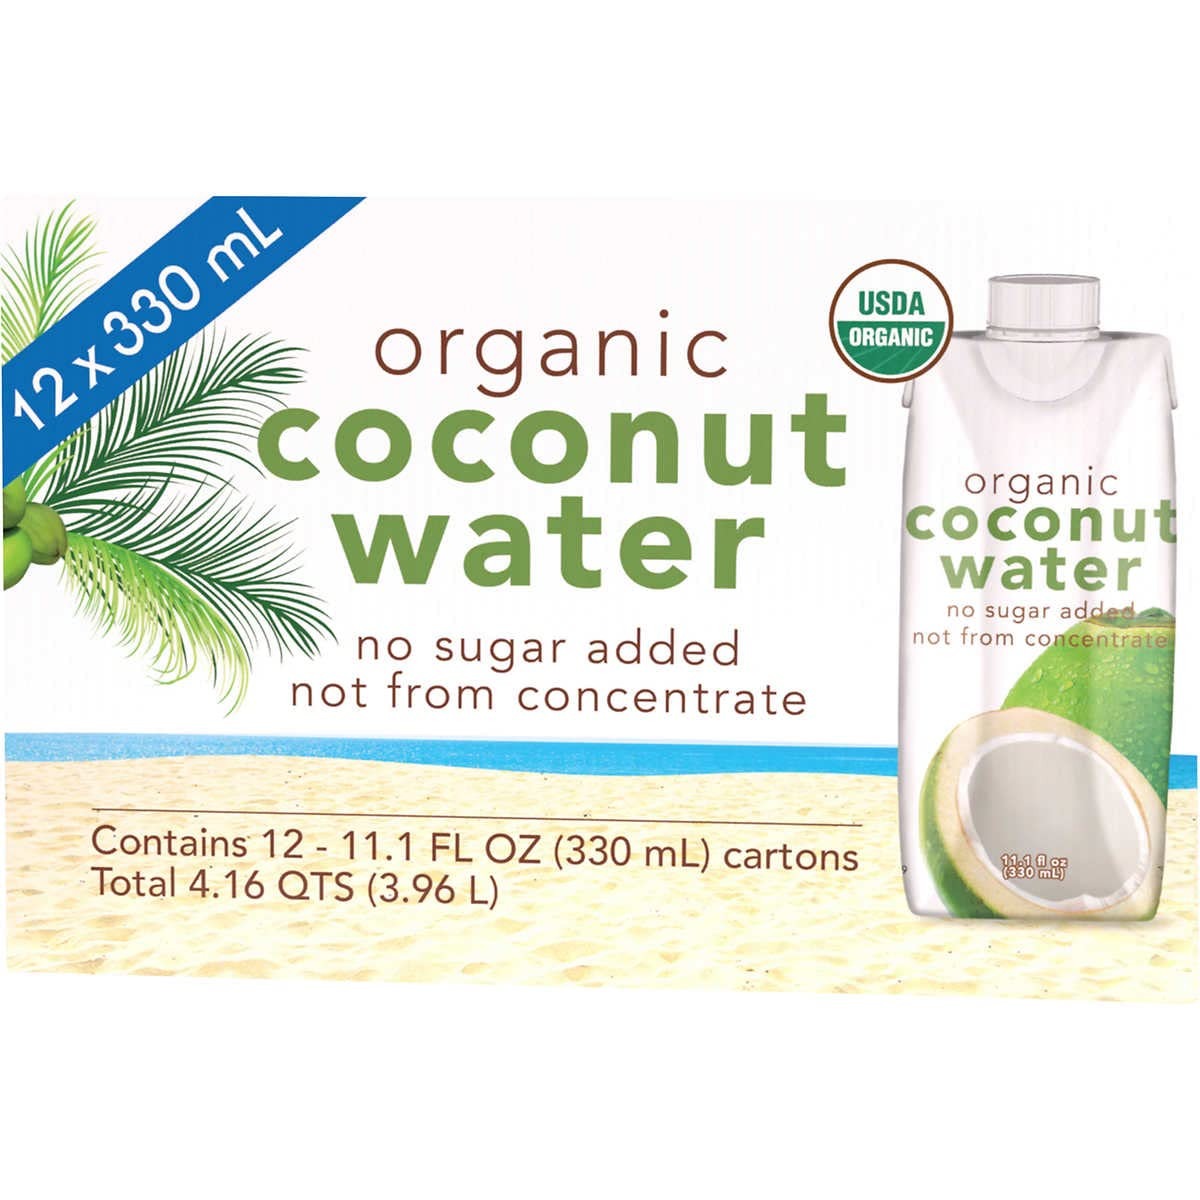
Item Name: Kirkland Signature Organic Coconut Water, 11.1 Fluid Ounce (Pack of 12)
Bullet Point 1: Organic Coconut Water
Bullet Point 2: No sugar added
Bullet Point 3: 11.1 fl oz (330 mL) carton
Bullet Point 4: 12 count
Bullet Point 5: 100% juice
Product Description: Organic Coconut Water.
Value: 133.2
Unit: Fl Oz

Price: 12.99